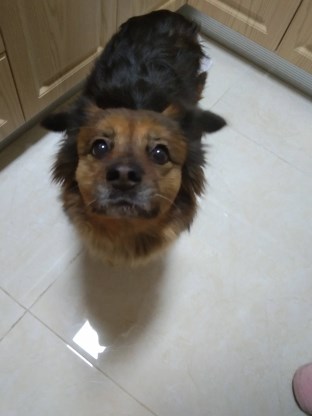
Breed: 3336-n000121-chinese_rural_dog